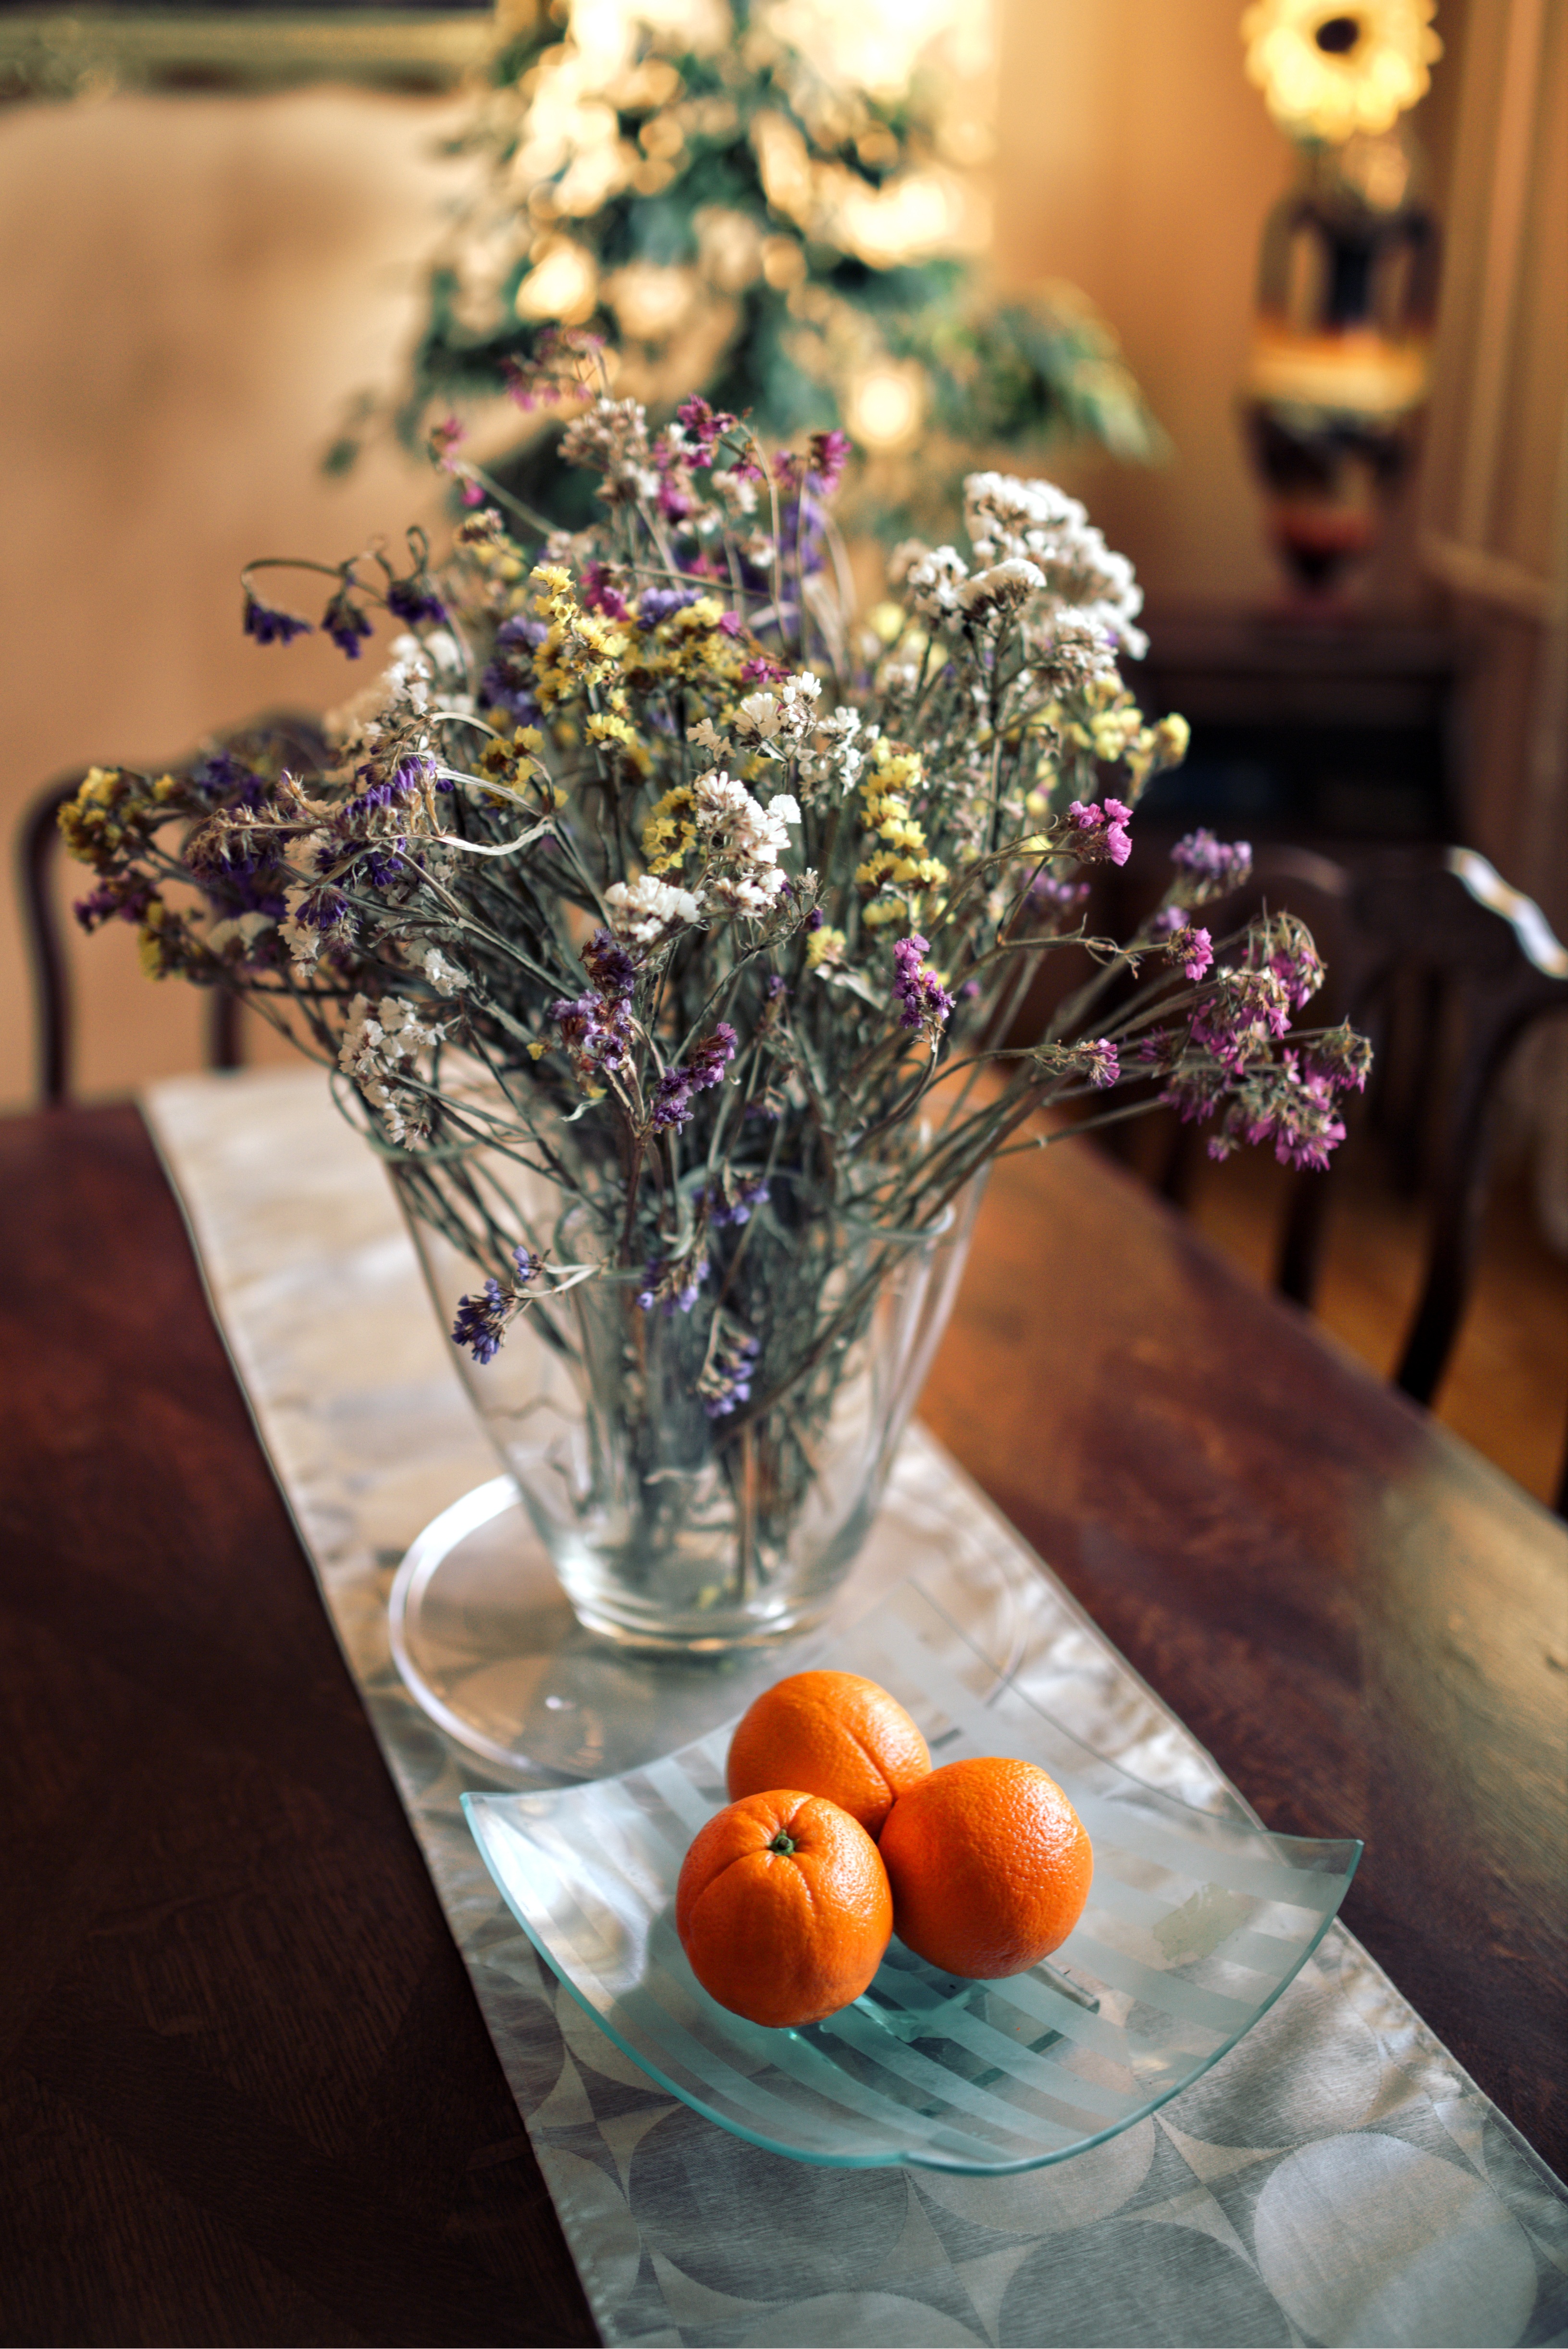
table, plant, fruit, flower, interior, spring, produce, color, decor, still life, painting, flowers, oranges, floristry, flower bouquet, floral design, still life photography, centrepiece, flower arranging